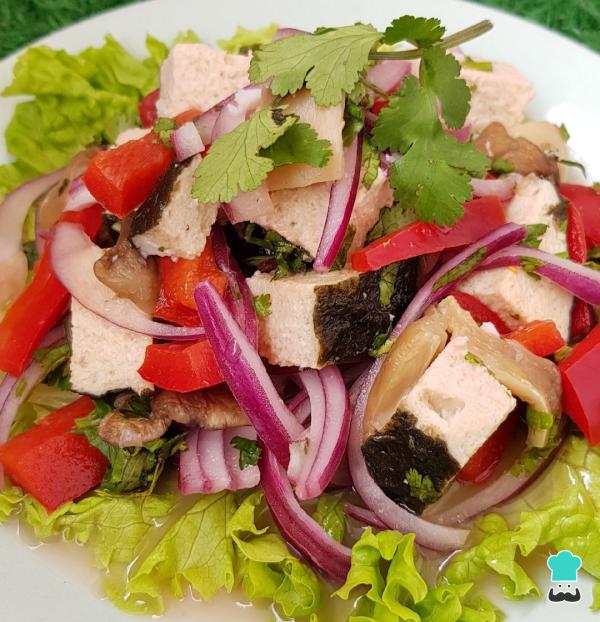
¡Sirve la receta de ceviche vegano y disfruta! Un plato fácil, rápido, nutritivo y saludable, ideal para refrescarnos cuando hace calor o para una cena rápida. Más recetas veganas en mi blog Vegspiration.